Dave Grohl

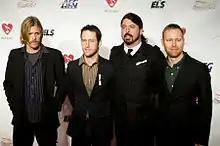
Foo Fighters in 2009; from left to right: Hawkins, Shiflett, Grohl, Mendel

On November 3, 2009, Foo Fighters released their first "Greatest Hits" collection, consisting of 16 tracks including a previously unreleased acoustic version of "Everlong" and two new tracks "Wheels" and "Word Forward" which were produced by Nevermind's producer Butch Vig. Grohl said he felt the "Greatest Hits" was too early and "can look like an obituary". He did not feel they had written their best hits yet.